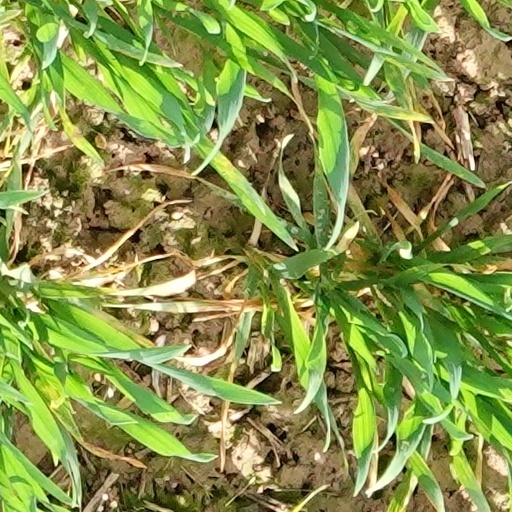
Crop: wheat